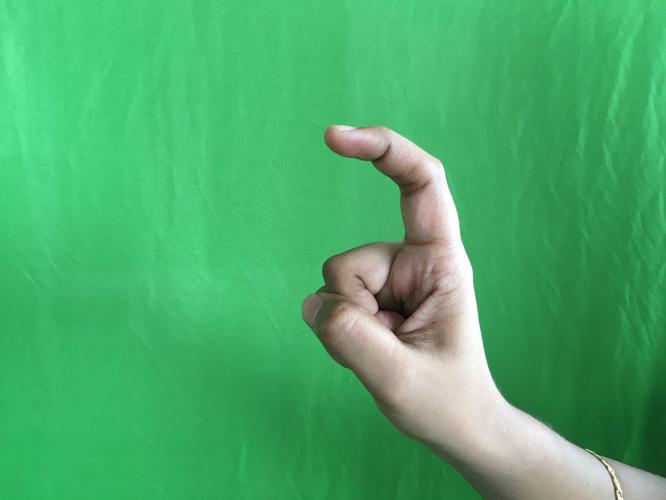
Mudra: Tamarachudam
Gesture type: single_hand